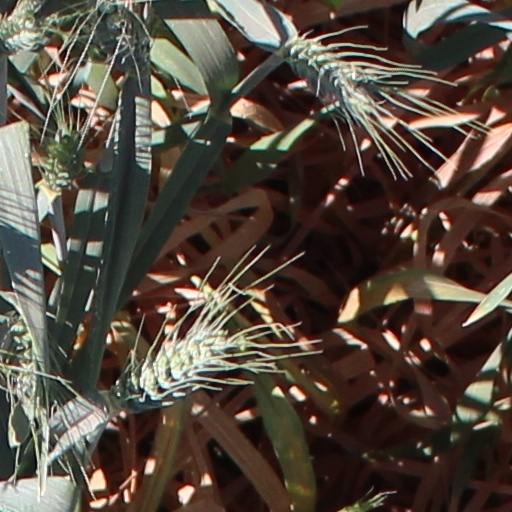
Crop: wheat